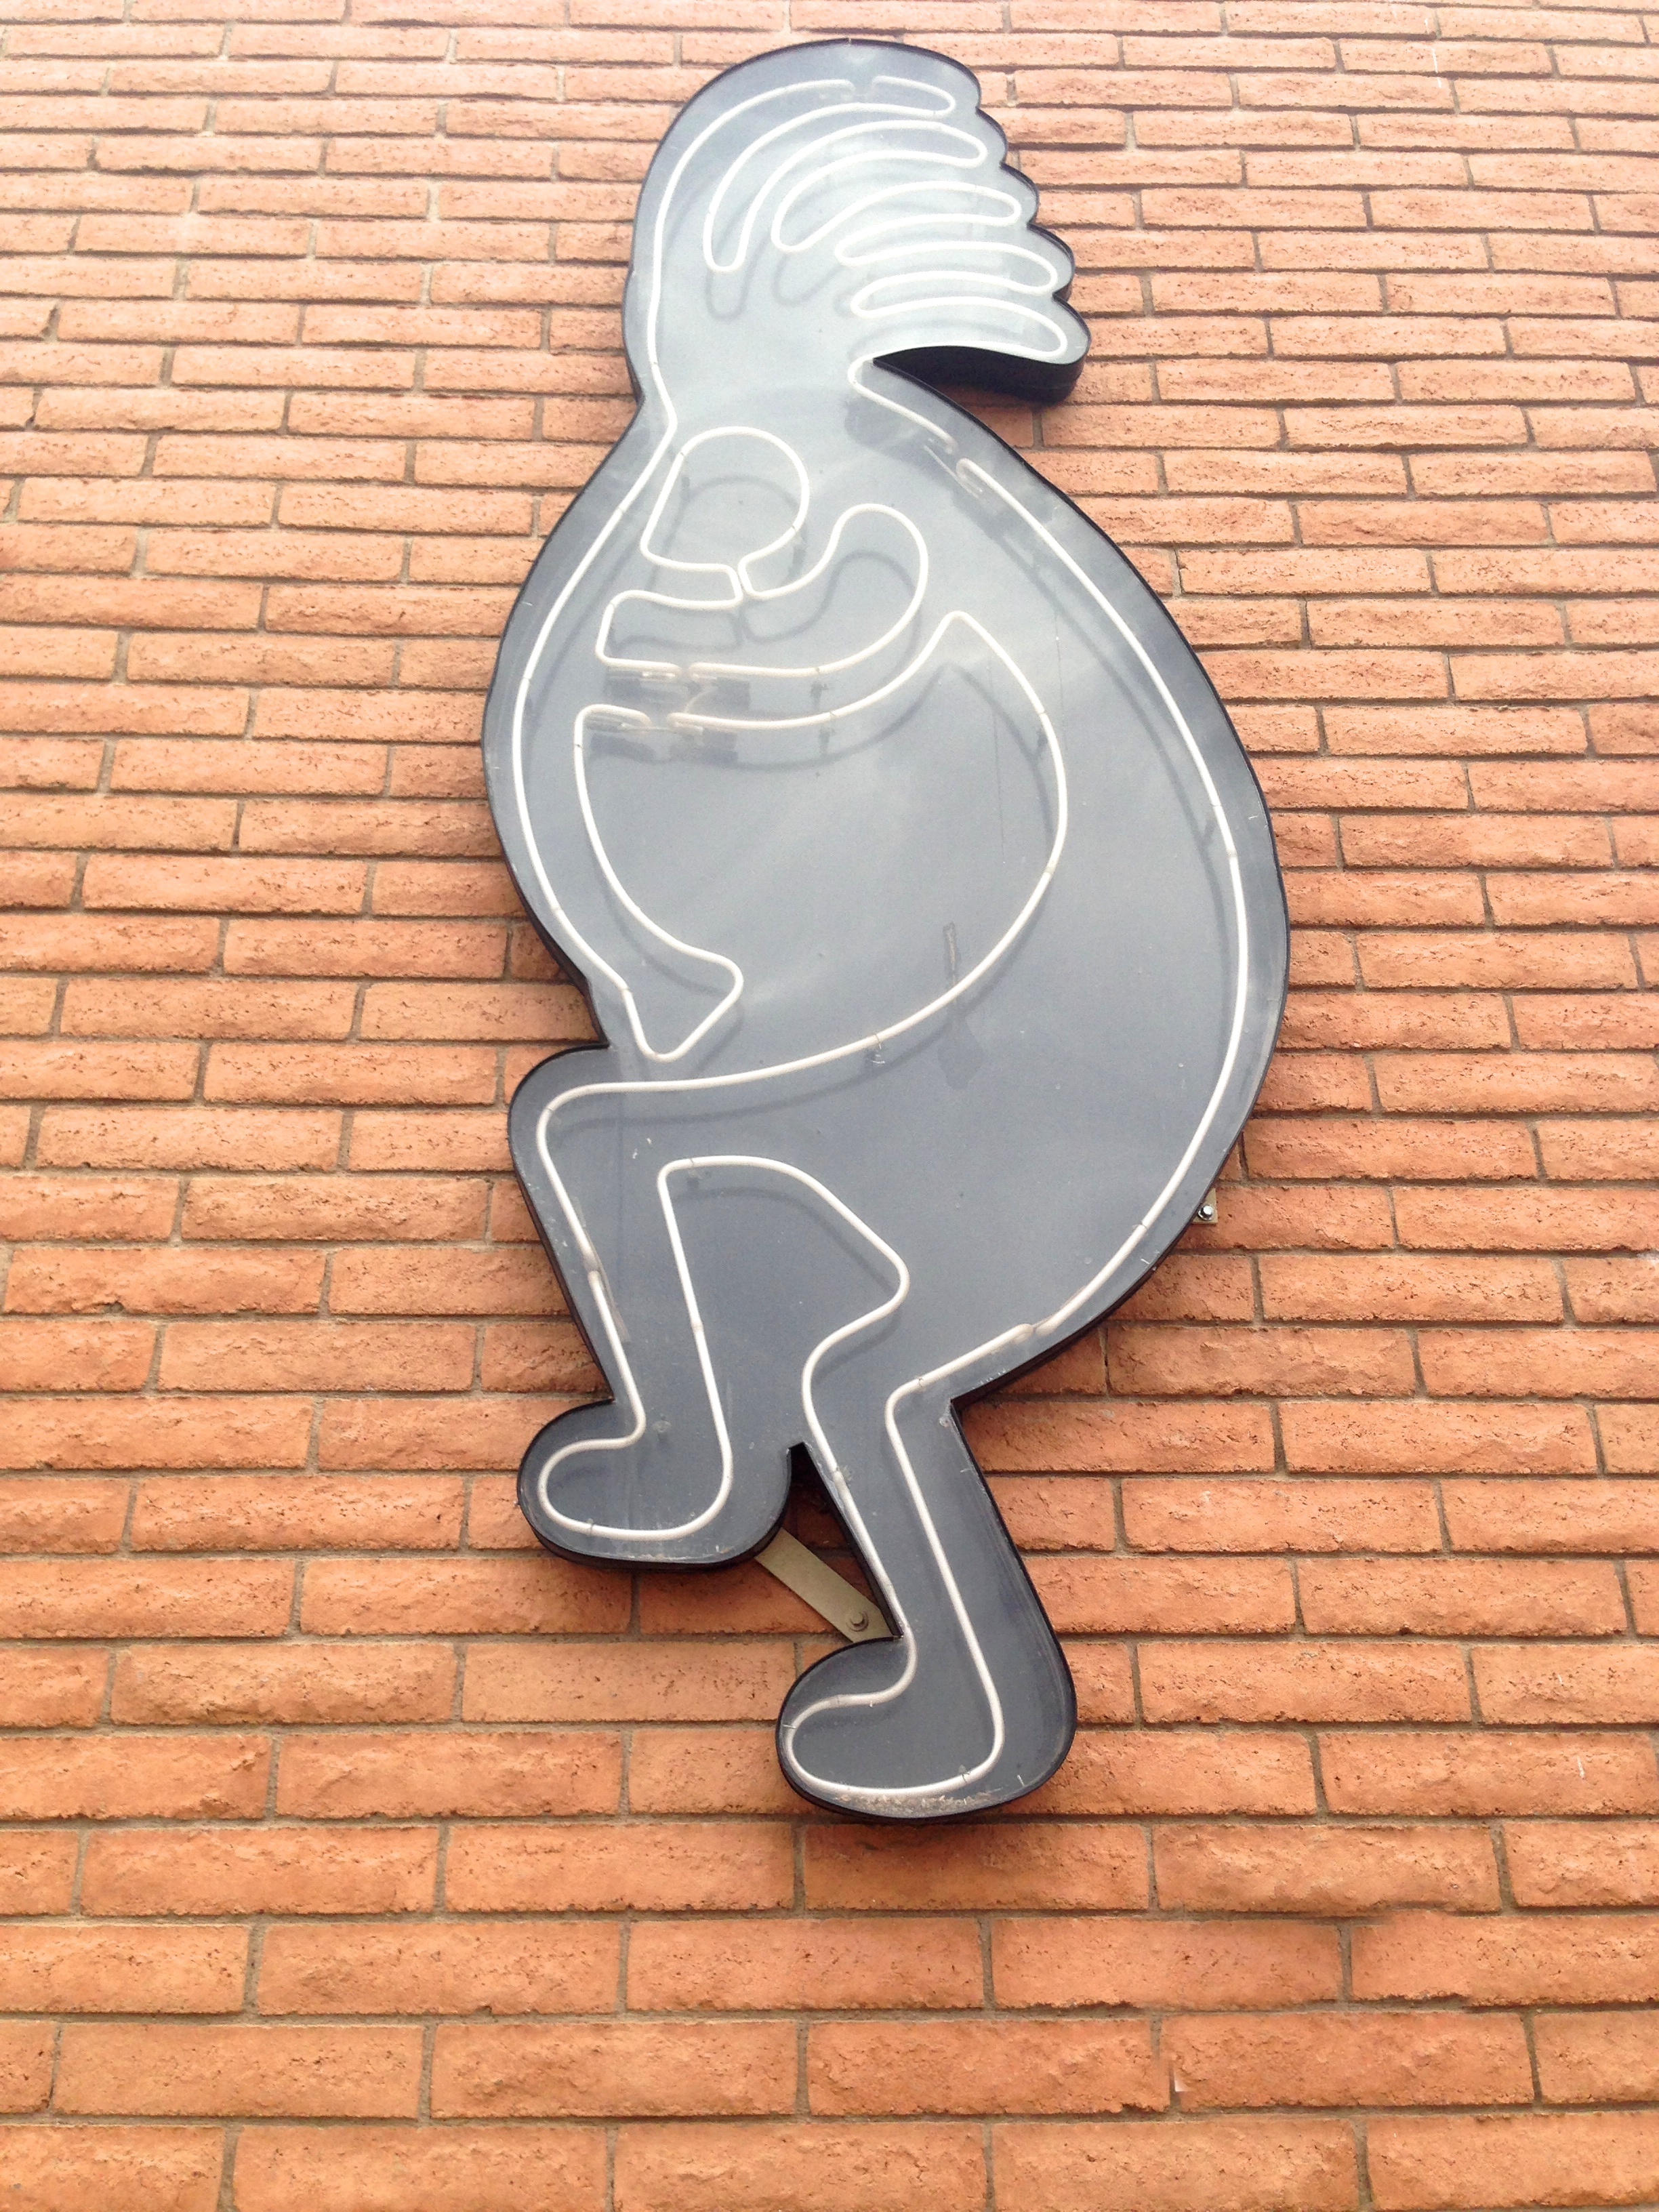
number, font, art, 2014365